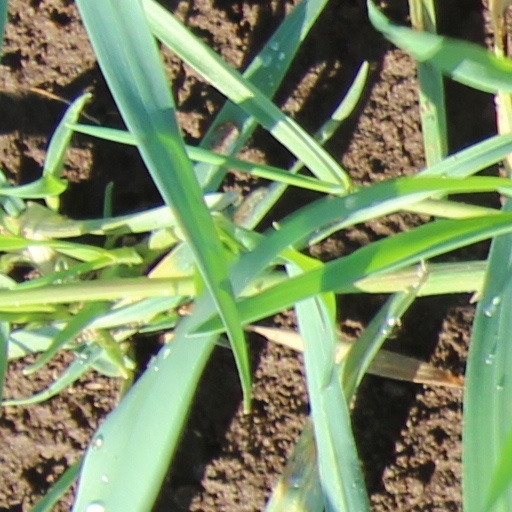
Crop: wheat